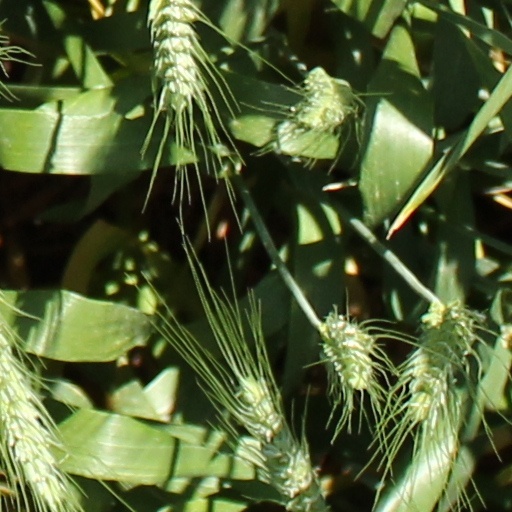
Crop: wheat